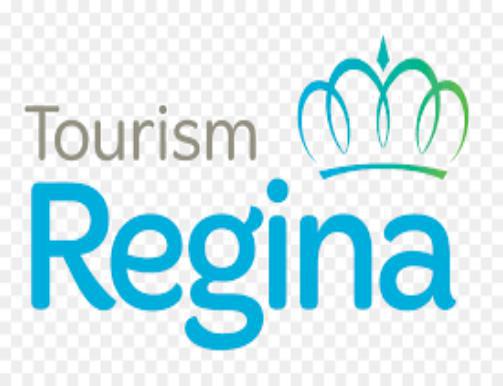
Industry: Clothes